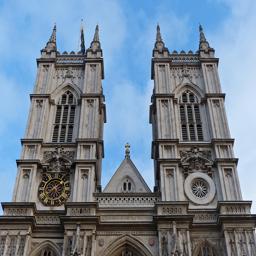
A church with two massive towers one of which has a clock mounted on it.
A clock tower built into the porticoes of this old castle.
An picture of an old building with two towers and a clock is taken from below.
a big building with clocks inside them
a clock on one of the towers on a building